List of people from Cowley County, Kansas

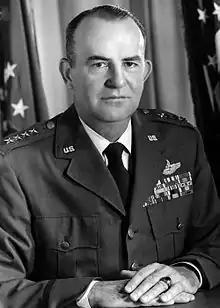
General Dean Strother was born in Winfield, attended Southwestern College, and is the namesake of Strother Field.

The following is a list of people from Cowley County, Kansas. Inclusion on the list should be reserved for notable people past and present who have resided in the county, either in cities or rural areas.